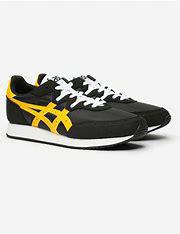
Brand: Asics
Model: Tarther OG